Jan Constantine

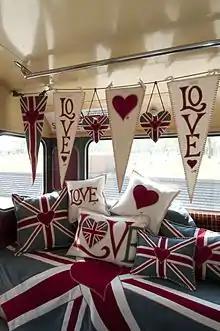
Jan Constantine's Union Jack design

In 2005, Constantine introduced coloured felt wool to her designs (which had previously been created predominantly in cream and white linen), and released the Union Jack and heart design for which she has since become renowned. Constantine is widely credited as the starting point of a Union Jack renaissance in the UK, and is instantly recognisable in interior design for her patriotic themes.